California Golden Seals

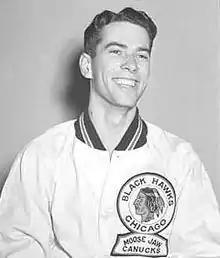
Bert Olmstead, the Seals' first coach and general manager

In 1966, the NHL announced that six expansion teams would be added as a new division for the 1967–68 season, officially because of a general desire to expand the league to new markets, but also to squelch the Western Hockey League's threat to turn into a major league. The San Francisco Seals were one such team from the WHL. The NHL awarded an expansion team to Barry Van Gerbig for the San Francisco Bay Area. Van Gerbig decided to purchase the WHL club with the intent of bringing them into the NHL as an expansion team the following season.